Milton, Delaware

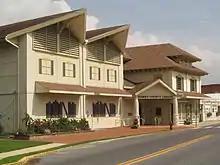
Sussex County Library in Milton

History and Milton's shipbuilding heritage remain very important to the town, which is home to some of the finest Victorian and Colonial architecture in Delaware. Many of the homes have been restored to their original form, particularly those on Union and Federal streets.